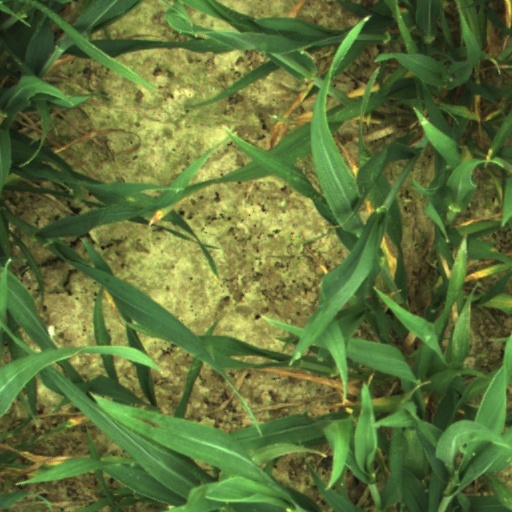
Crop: wheat